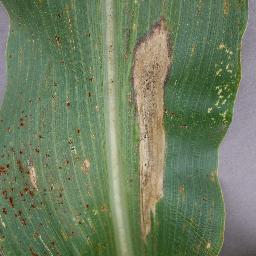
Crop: corn
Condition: (maize)_northern_blight